Isaac Rülf

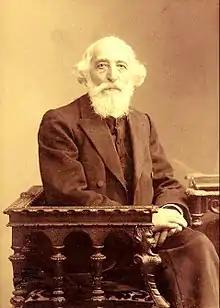
Isaac Rülf in 1890

Isaac (Yitzhak) Rülf (February 10, 1831 – September 18, 1902) was a Jewish teacher, journalist and philosopher. He became widely known for his aid work and as a prominent early Zionist.